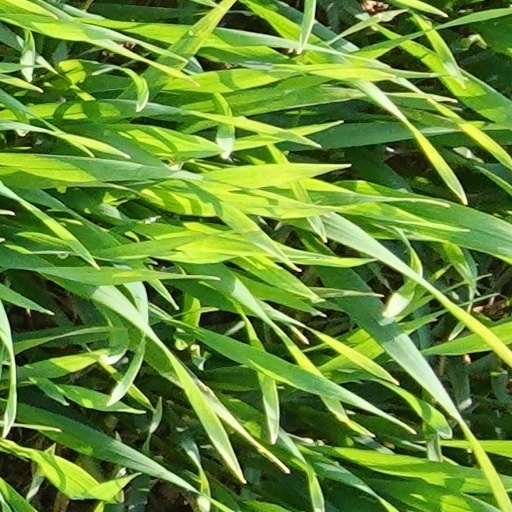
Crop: wheat